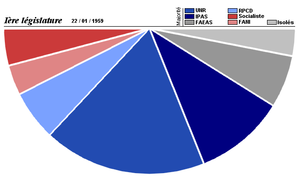
L'Assemblée Nationale après les élections législatives de 1958.
La Iʳᵉ législature de la Vᵉ République française est un cycle parlementaire qui s'ouvre le 9 décembre 1958 et se termine le 9 octobre 1962, à la suite d'une dissolution de l'Assemblée nationale française décidée par Charles de Gaulle.